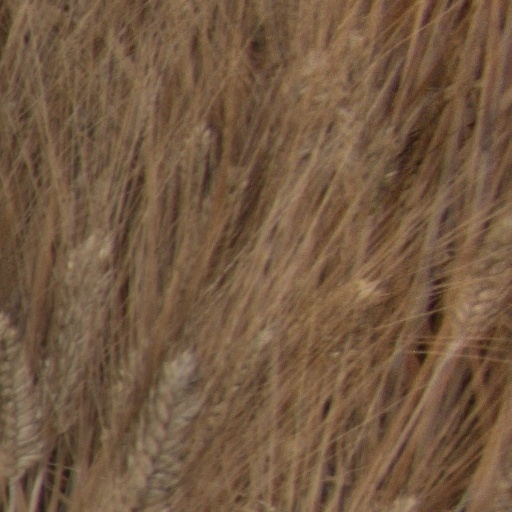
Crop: wheat